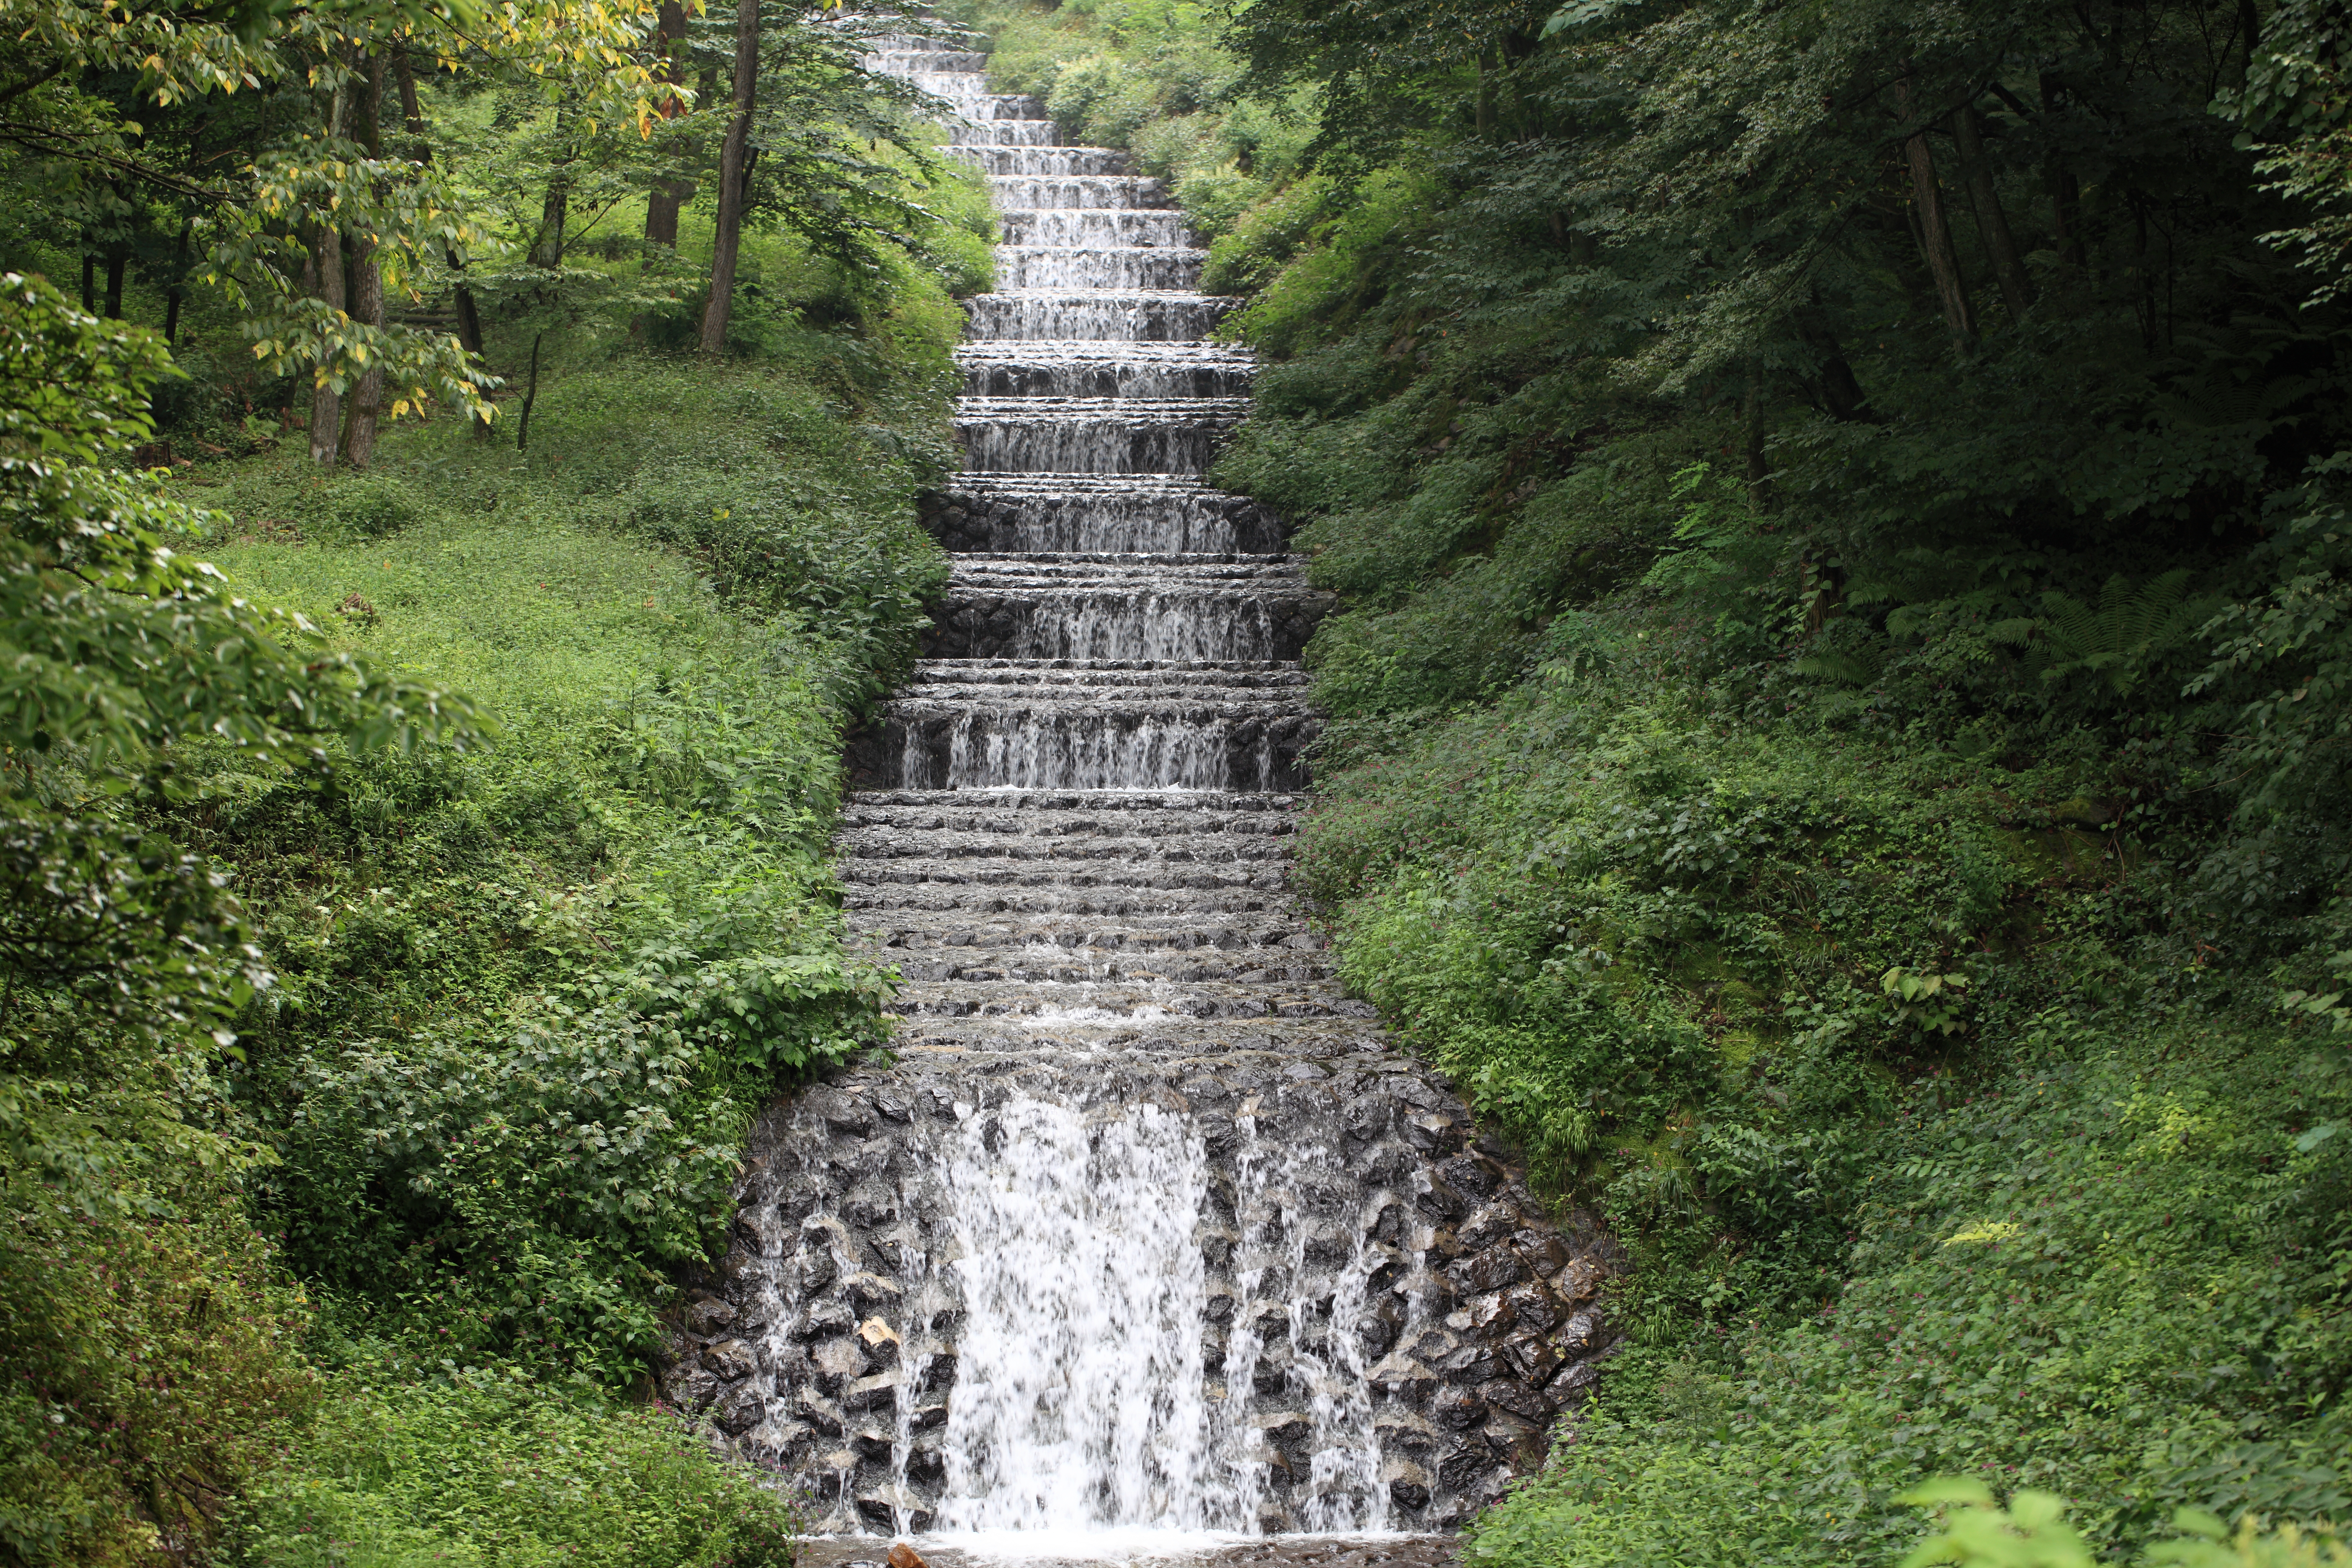
rock, high, jungle, landmark, ruins, rainforest, 5d, hires, markii, water feature, hi, res, resolution, 5photosaday, nagano, matsumoto, archaeological site